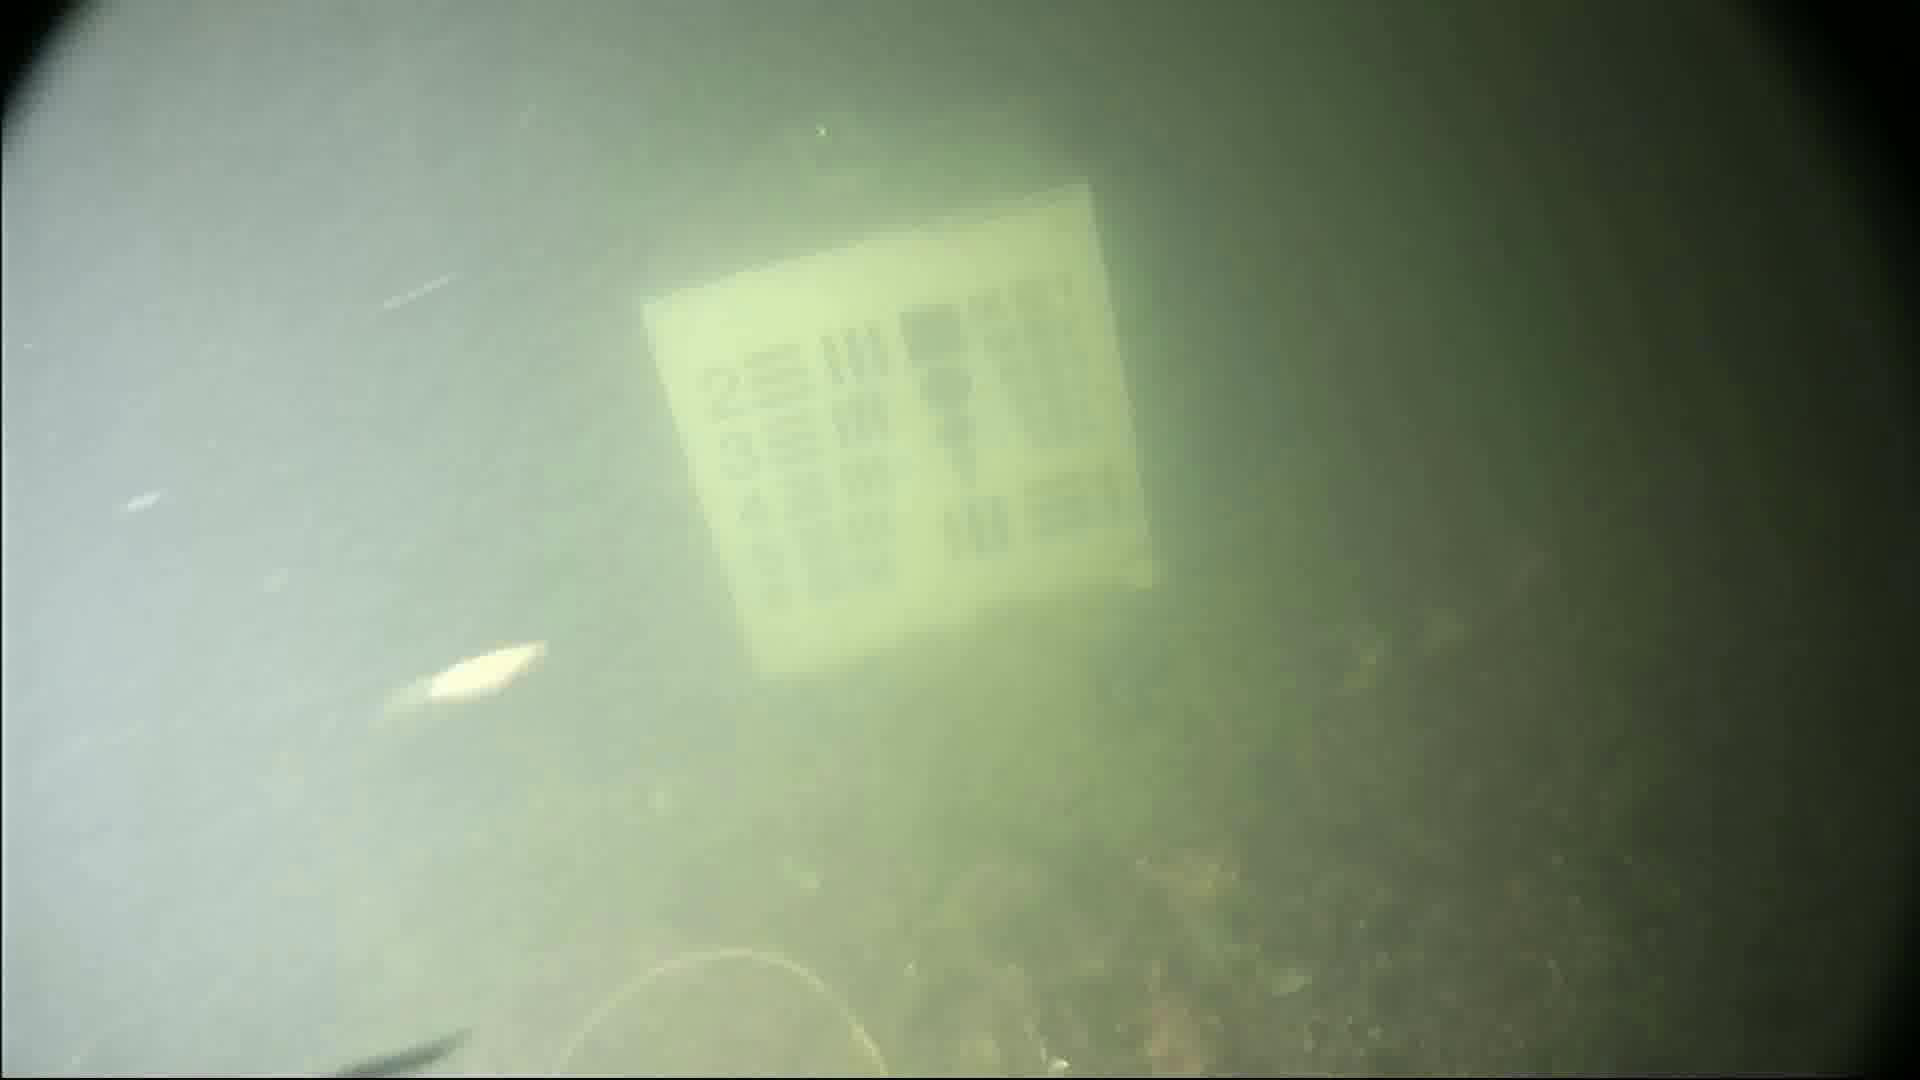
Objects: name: crab